History of ballet

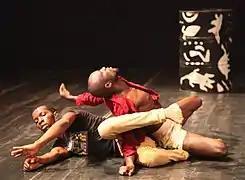
A 2010 performance of Irène Tassembédo's contemporary ballet piece Allah Garibou.

George Balanchine is often considered to have been the first pioneer of what is now known as neoclassical ballet, a style of dance between classical ballet and today's contemporary ballet. Tim Scholl, author of "From Petipa to Balanchine", considers Balanchine's "Apollo" (1928) to be the first neoclassical ballet. It represented a return to form in response to Serge Diaghilev's abstract ballets. "Apollo" and other works are still performed today, predominantly by the New York City Ballet. However, other companies are able to pay a fee for performance rights to George Balanchine's works.